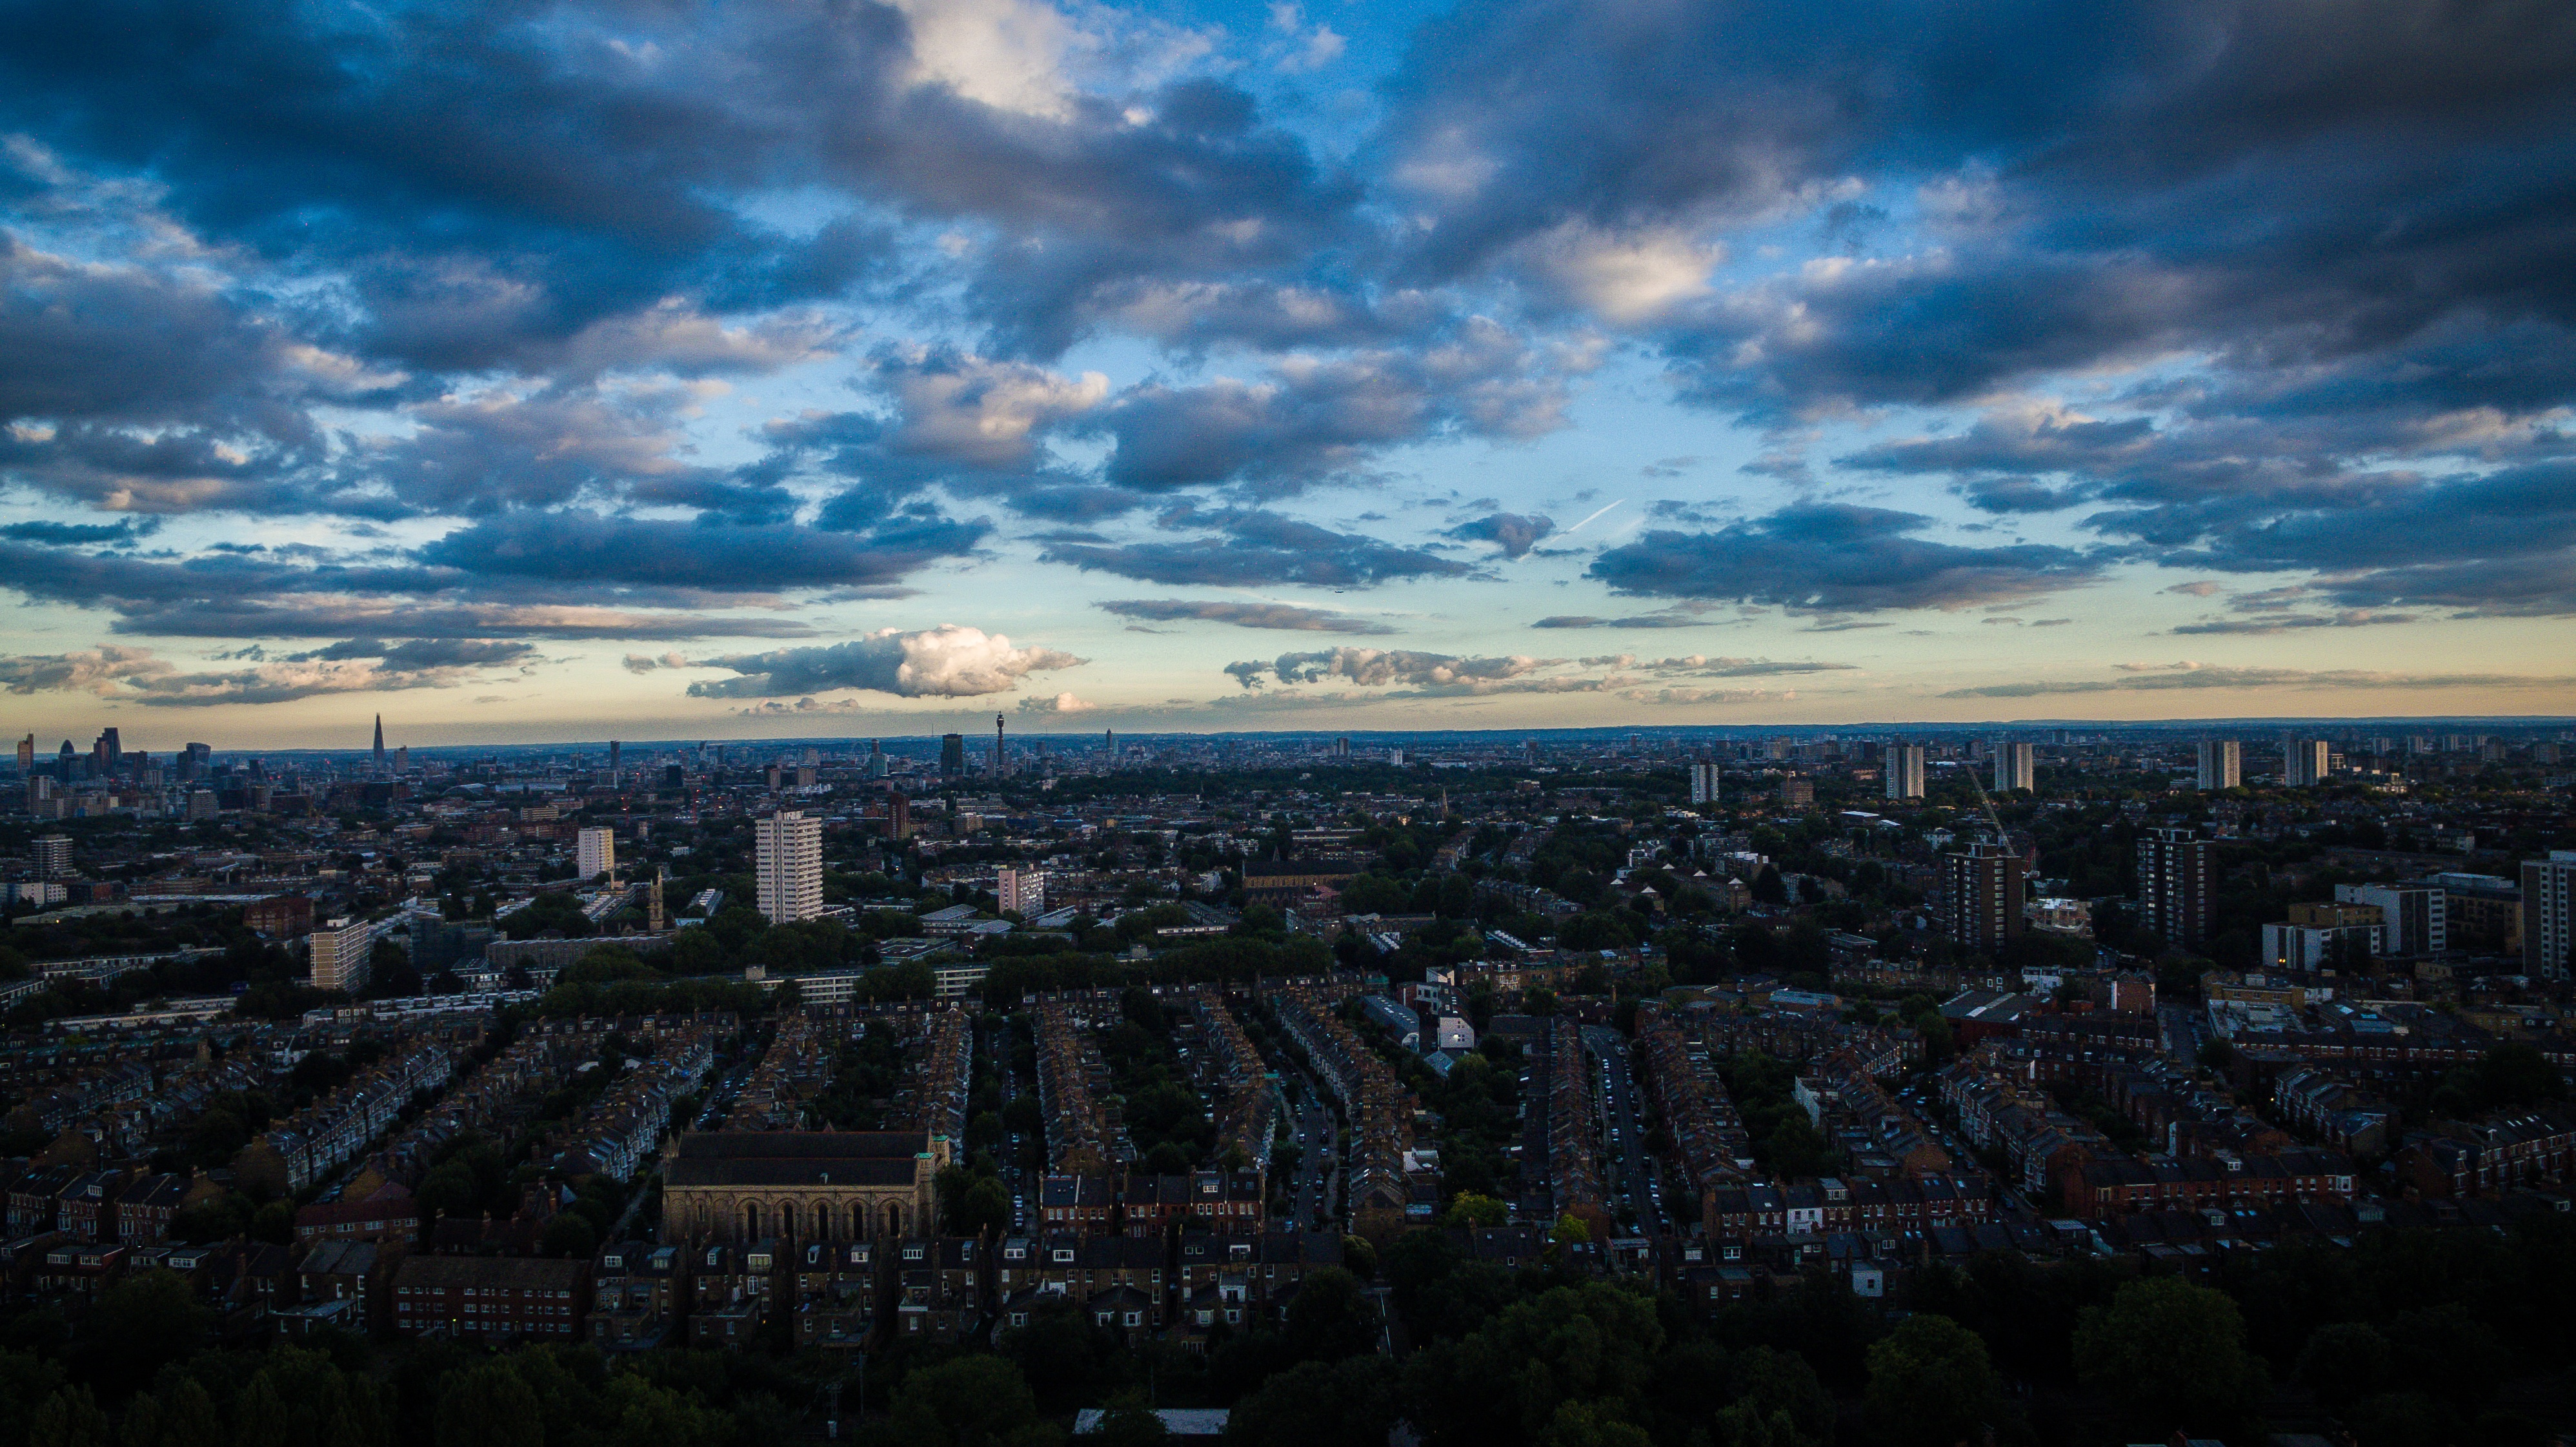
horizon, cloud, sky, sunset, skyline, photography, city, skyscraper, cityscape, panorama, downtown, dusk, evening, metropolis, aerial photography, urban area, residential area, human settlement, atmosphere of earth, metropolitan area